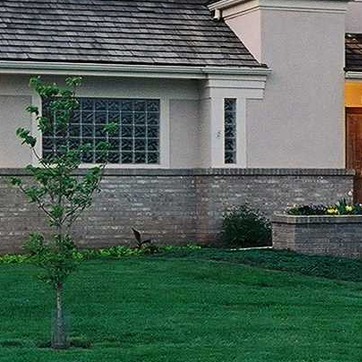
Material: stone